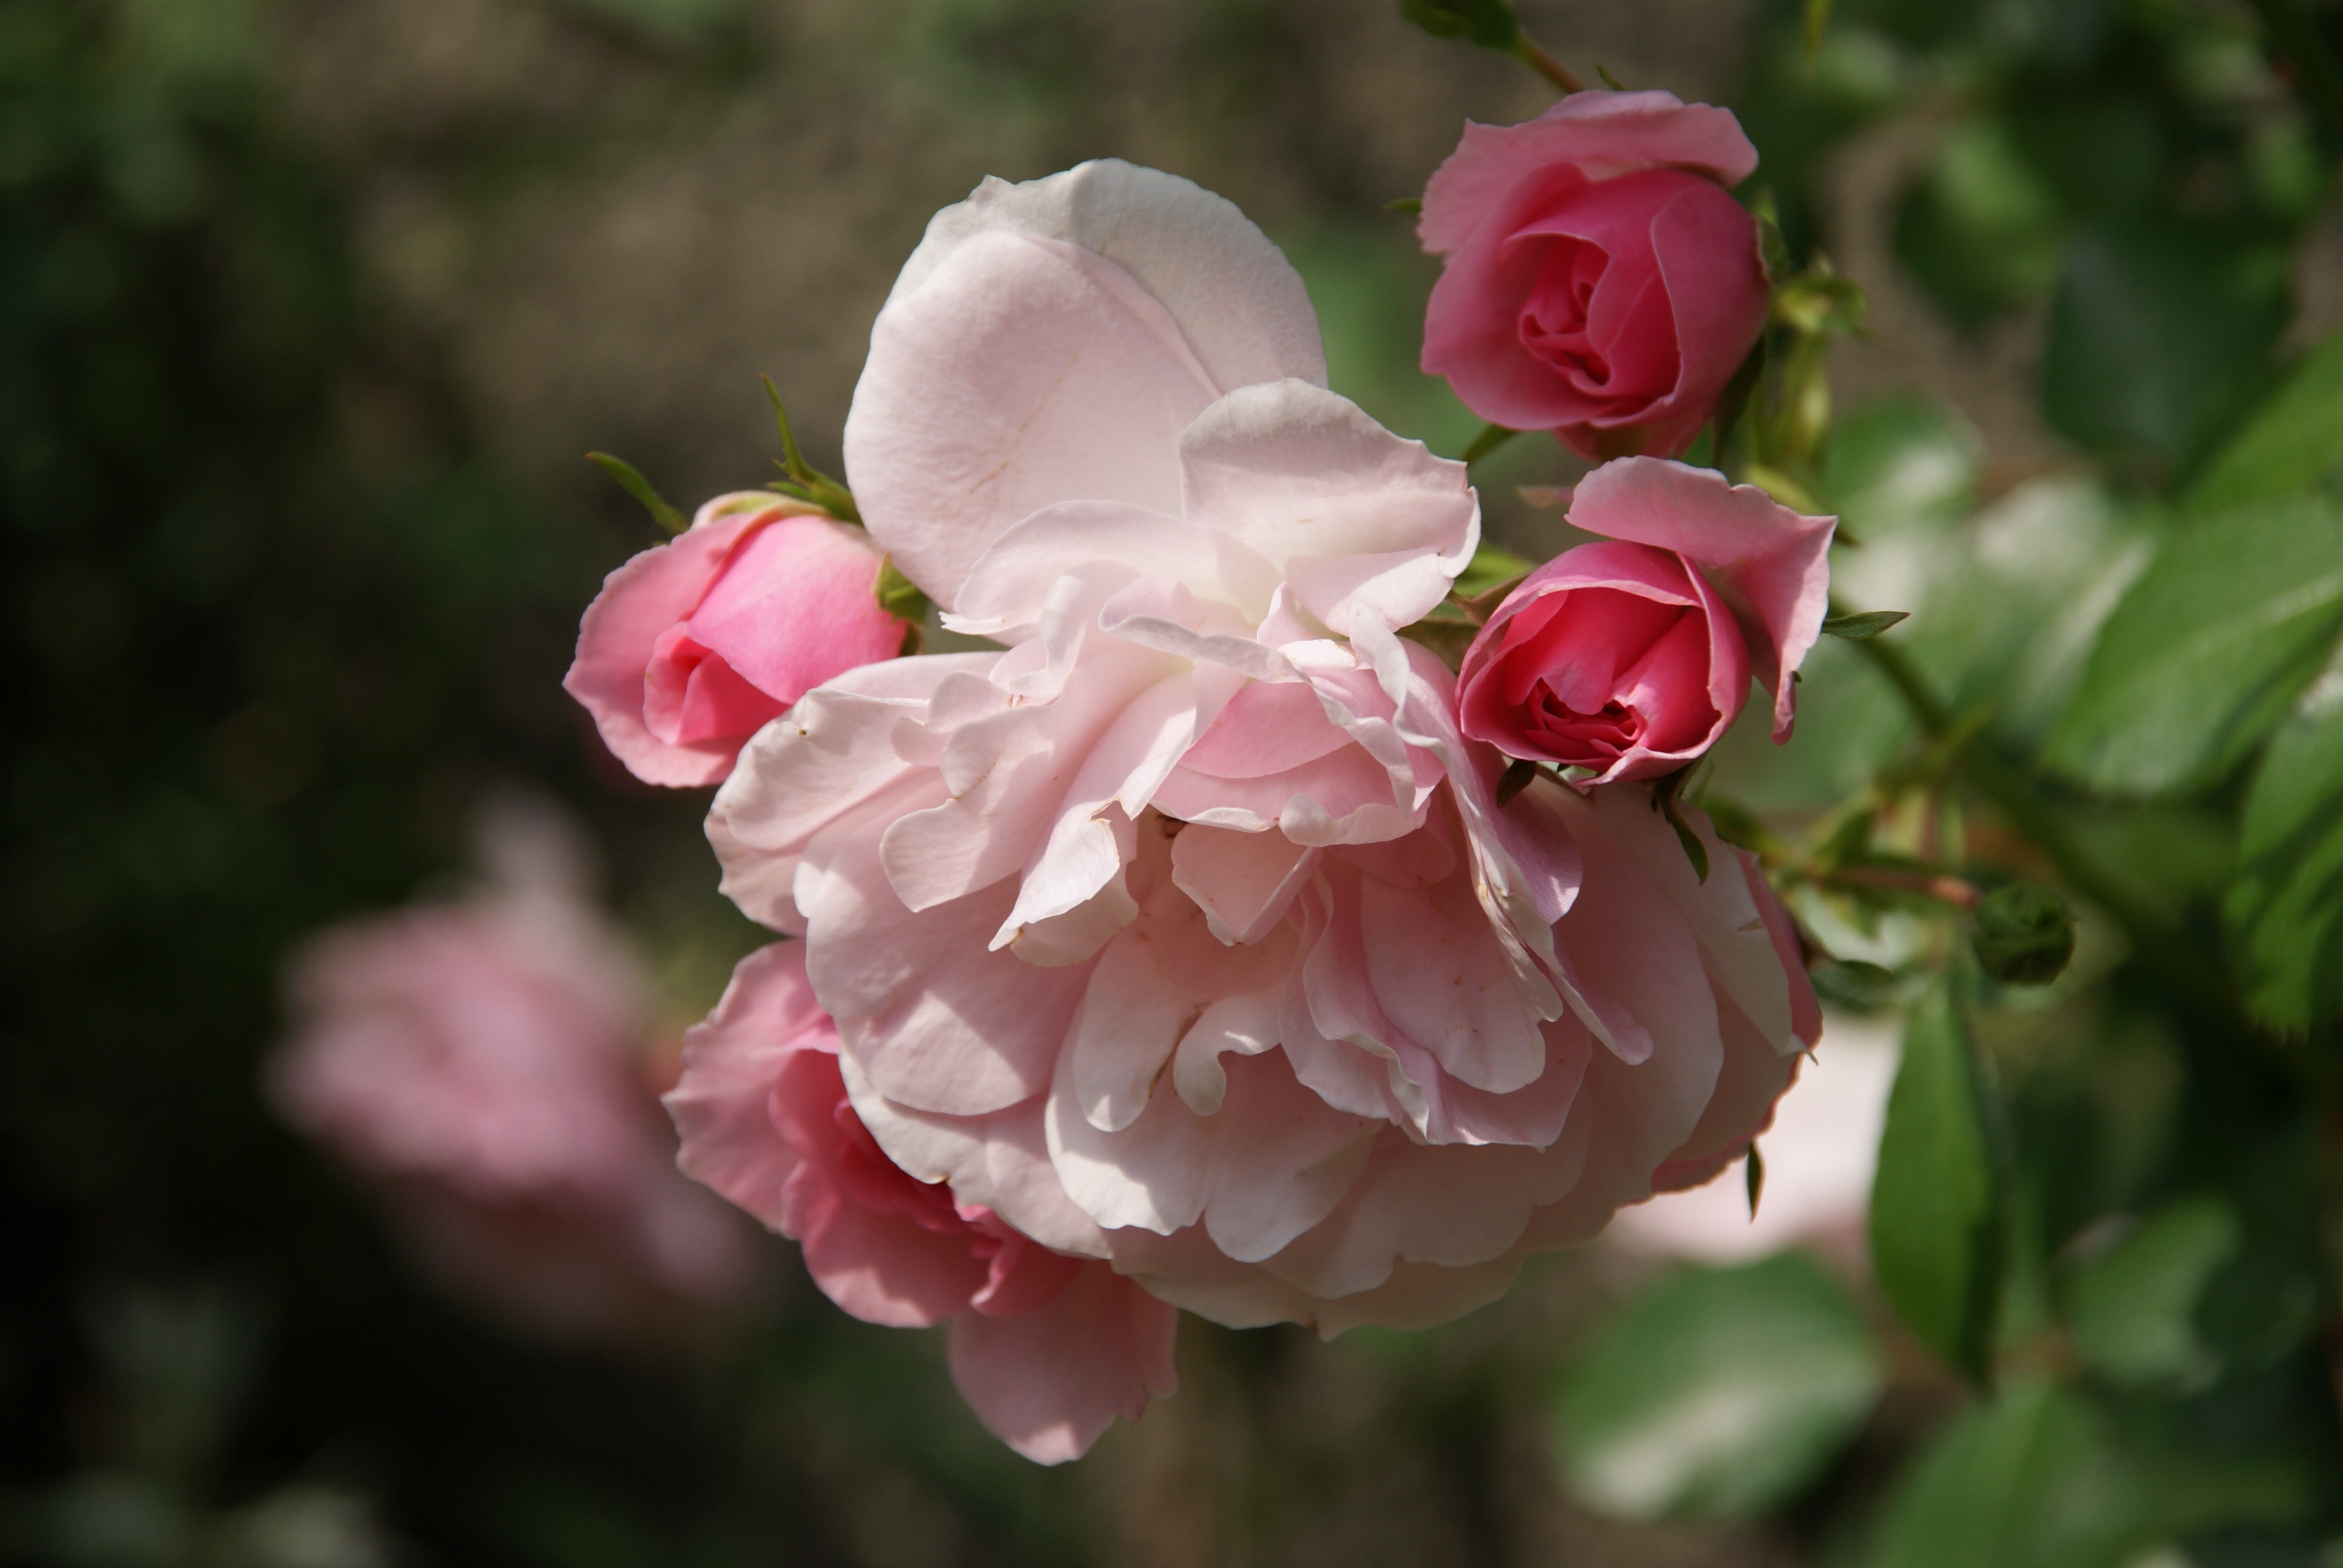
blossom, plant, flower, petal, bloom, summer, rose, spring, botany, pink, flora, leaves, floribunda, macro photography, flowering plant, garden roses, rose family, lenz, land plant, rosa centifolia